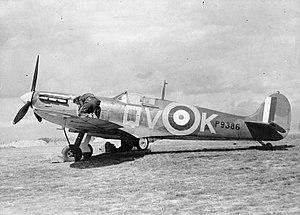
Brian John Edward « Sandy » Lane, né le 18 juin 1917 à Harrogate et mort le 13 décembre 1942 en mer du Nord, est un aviateur britannique de la Royal Air Force pendant la Seconde Guerre mondiale.